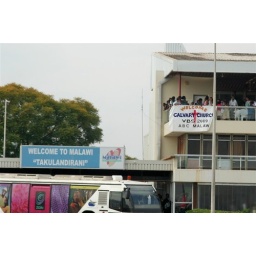
this was the view out our plane window as we landed in lilongwe...it made us glad we came